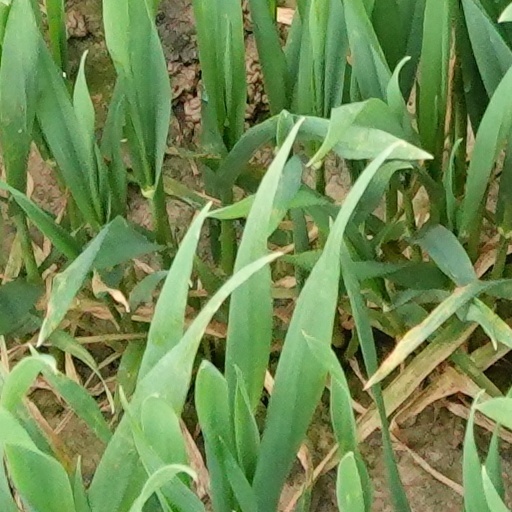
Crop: wheat